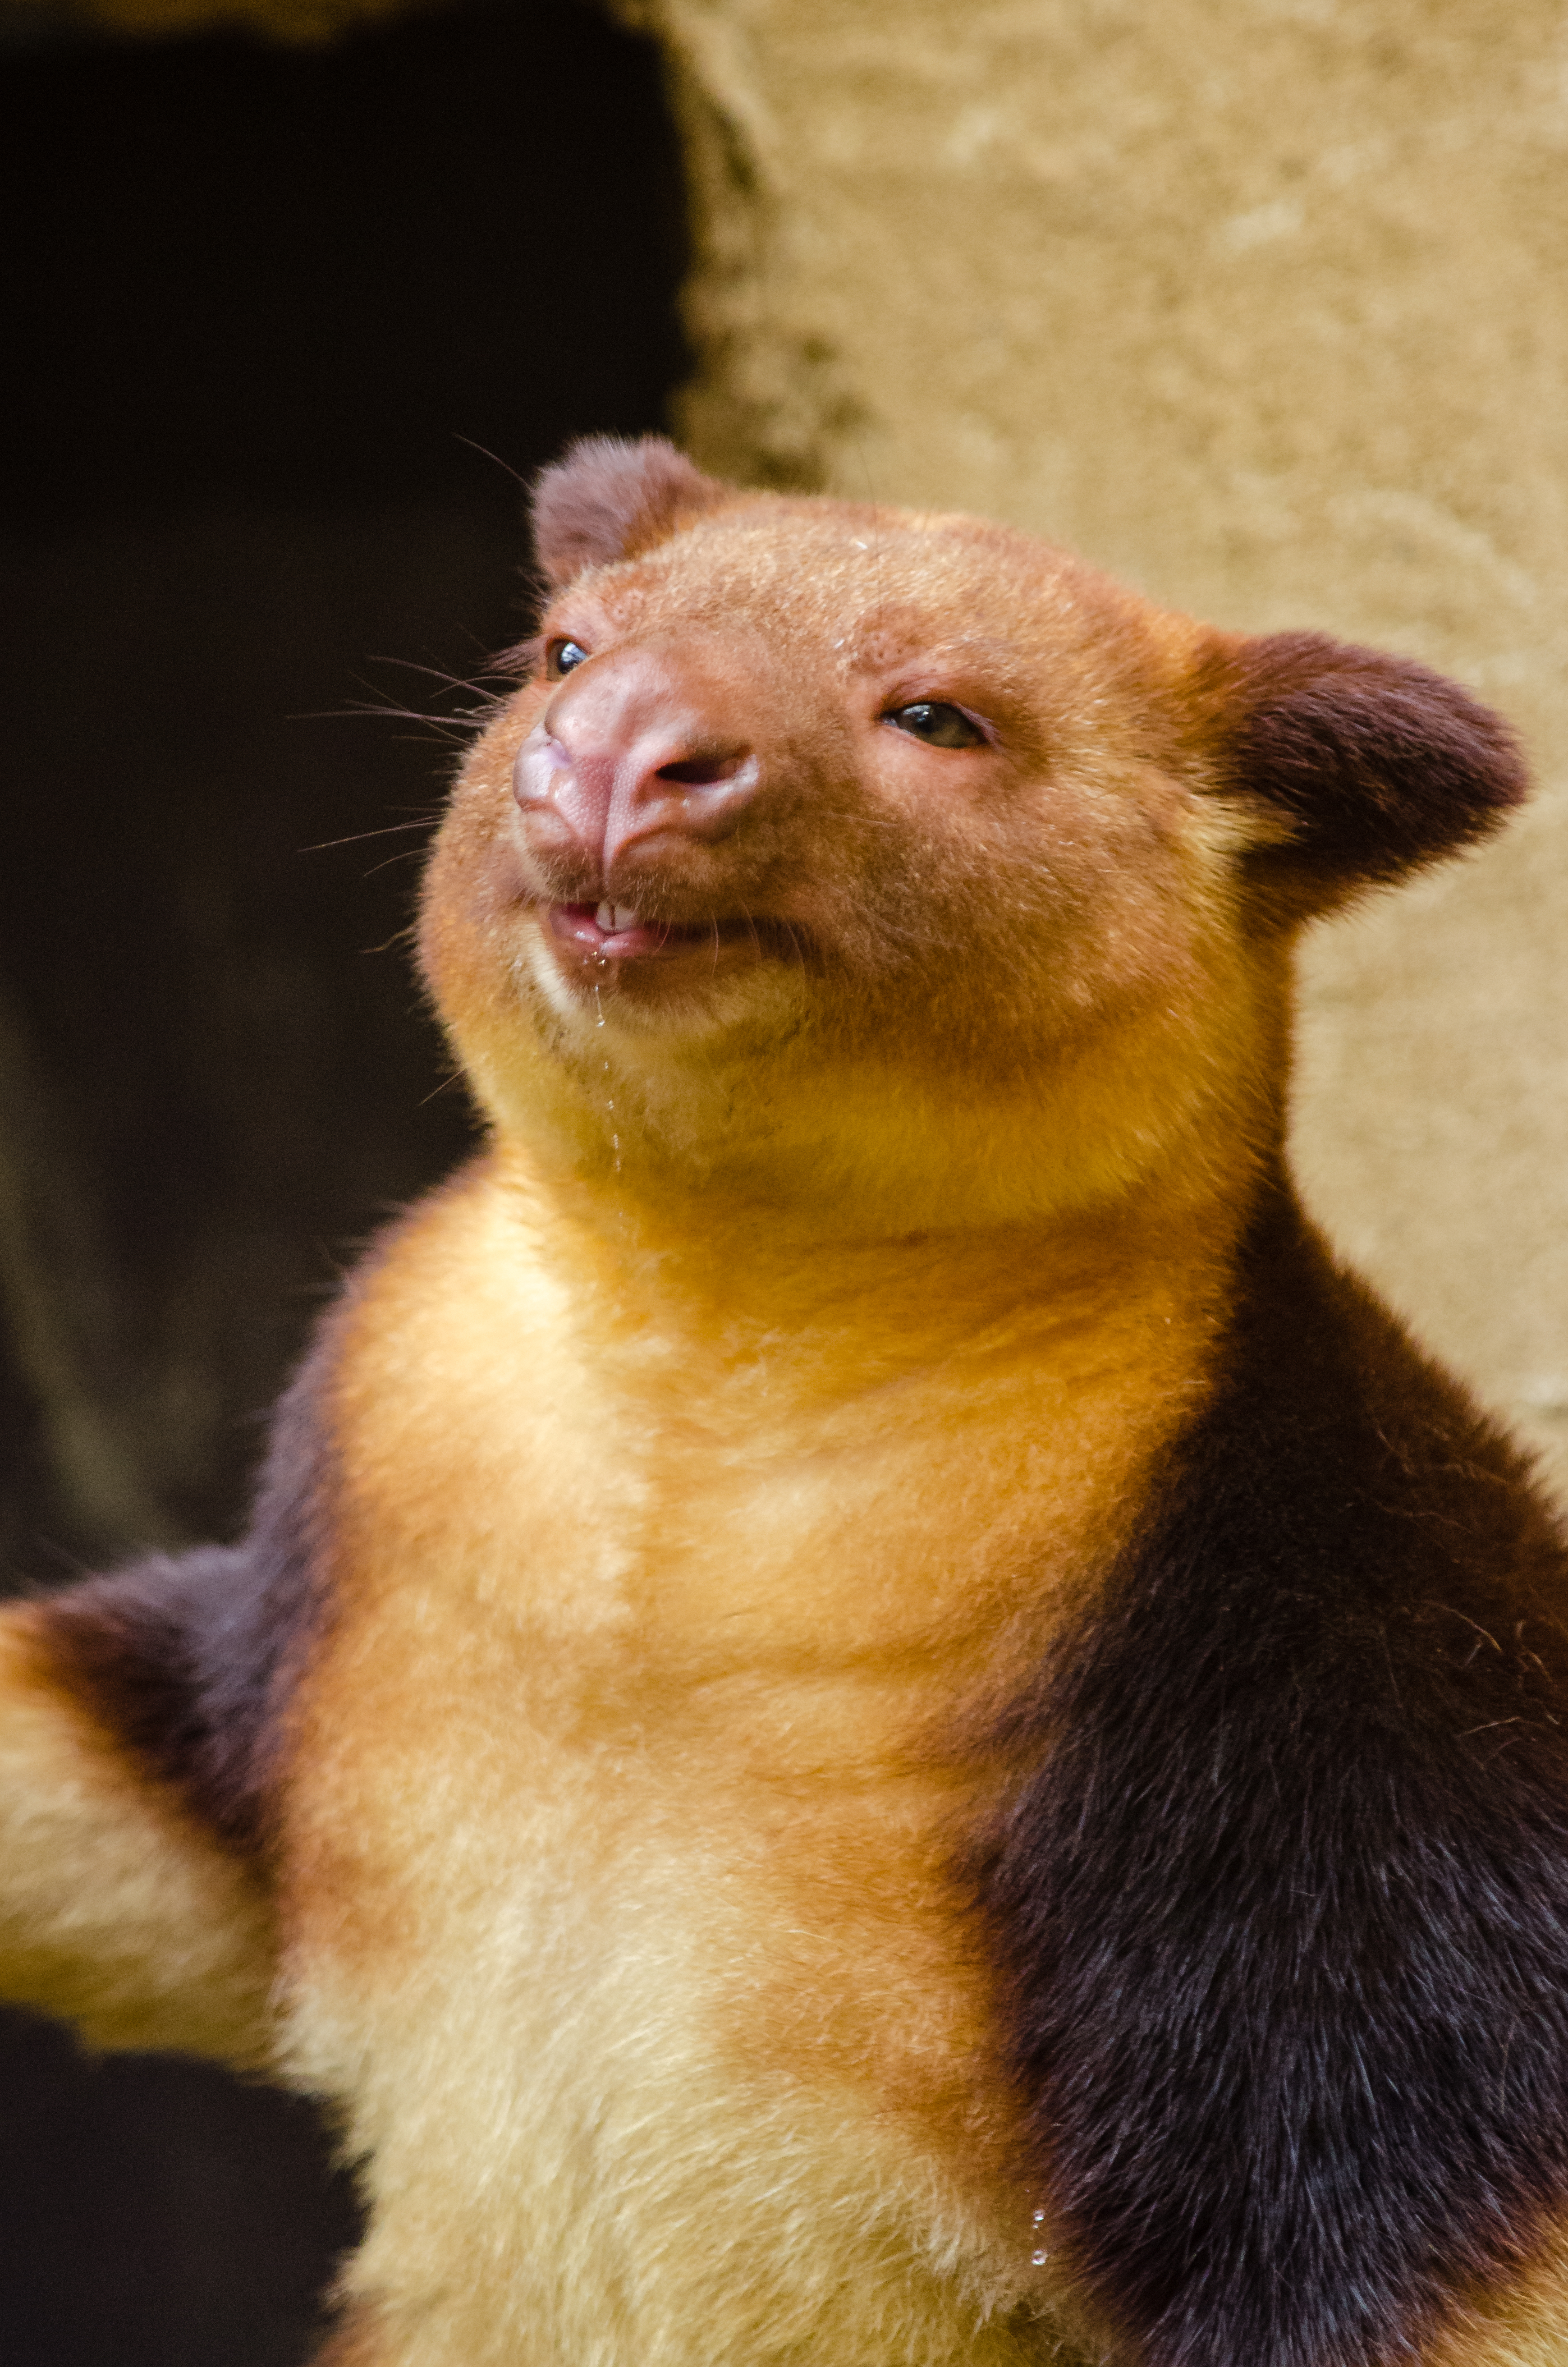
animal, cute, wildlife, zoo, fur, portrait, mammal, fauna, close up, australia, face, nose, whiskers, animals, furry, vertebrate, funny, expression, germany, deutschland, deutsch, australien, tier, fell, tiere, gesicht, adorable, niedlich, tierpark, pelzig, marsupial, beuteltier, lustig, treekangaroo, goodfellows, baumknguru, kinkajou